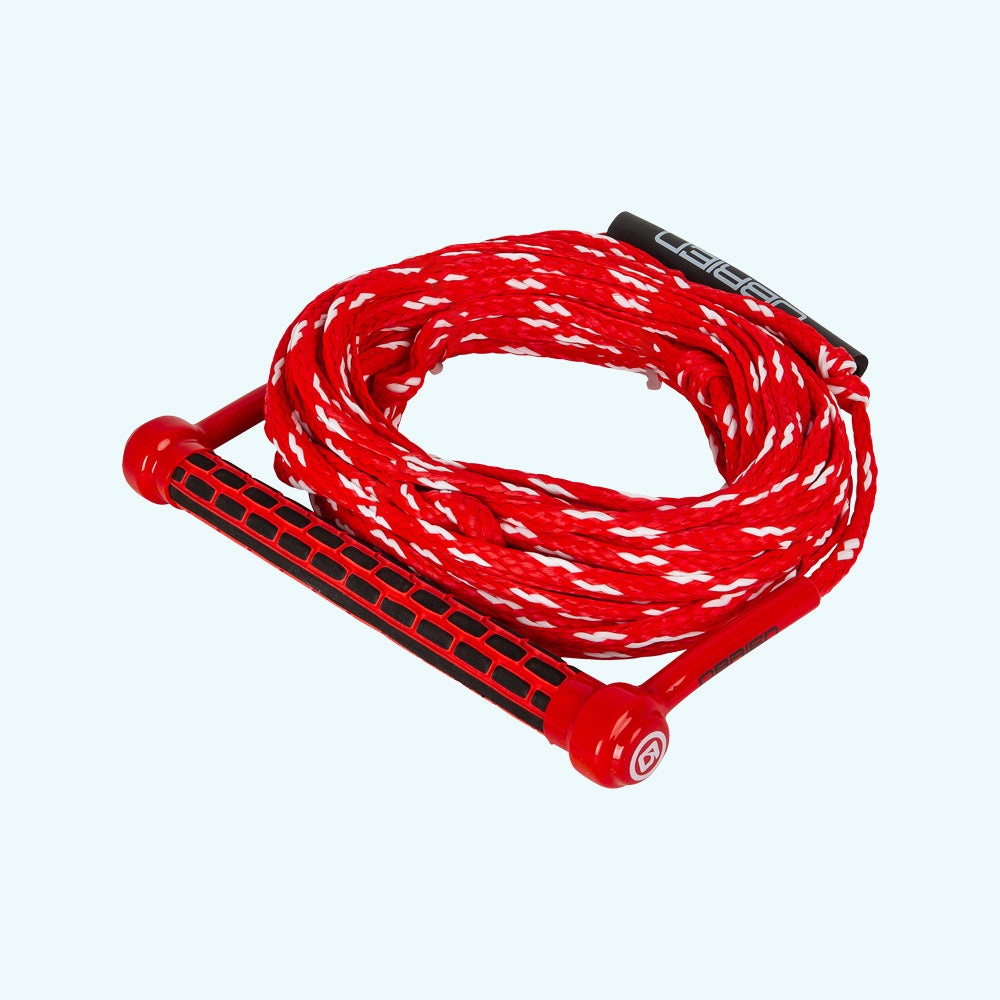
O'Brien 1-sektions Deep-V Combo Lina för Vattenskidor
Gör vattenstarter enkla med denna lina! Du stoppar in skidans nose i en ögla på linan som hjälper till att stabilisera och lyfta dig och skidan till ytan. När du väl är uppe på vattnet släpper öglan av sig själv och du kan åka fritt! Deep-V ögla - Bakom handtaget på linan har du en ögla där du stoppar in nosen på skidan för att göra start i vatten enklare. När du väl är uppe på ytan släpper öglan av sig själv Brick Design EVA Grip - Flytande handtag som är greppvänligt och lätt att hålla 12" Wide T6-6061 Aluminum Core Frame Molded PVC End Caps - Soft, flexible, lightweight, and durable Line - 12-strand, 40 filament PE rope Längd på lina - 75' / 23 meter (handtag inkluderat)
Brand: vattensport
Category: Sporting Goods > Outdoor Recreation > Boating & Water Sports > Towed Water Sports > Wakeboarding > Wakeboard Parts > Wakeboard Handles